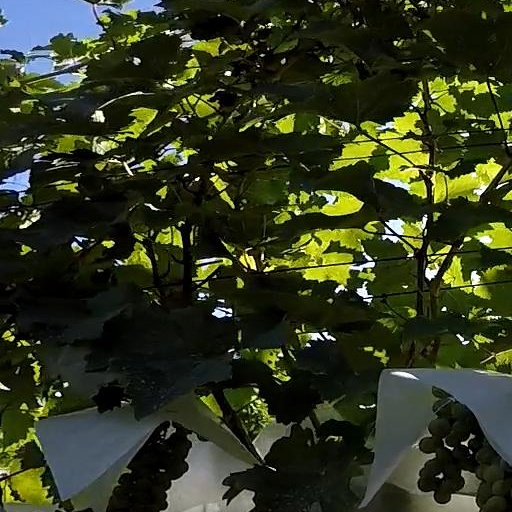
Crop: grape